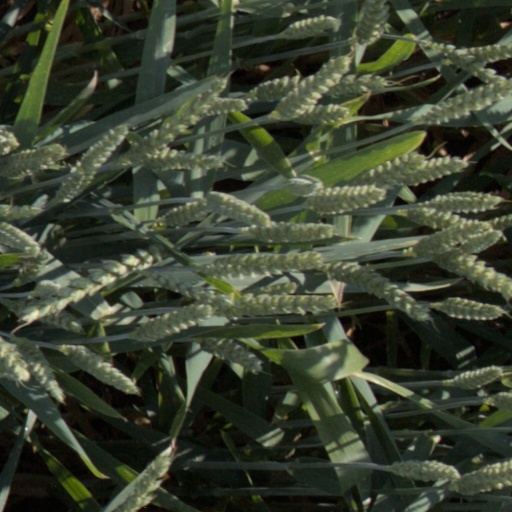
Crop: wheat